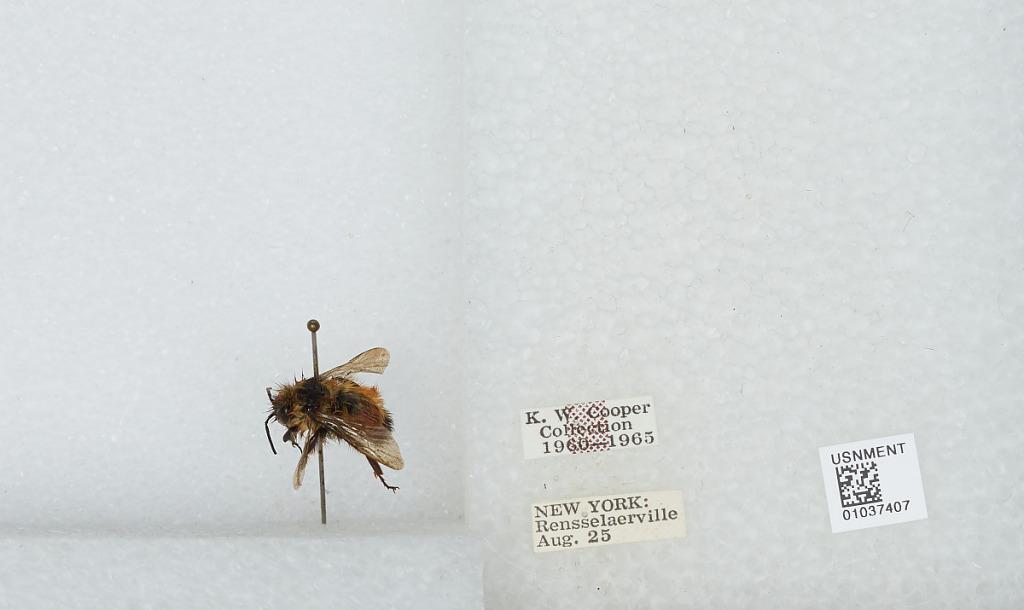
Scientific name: Bombus (Pyrobombus) ternarius Say
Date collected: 1925-8-
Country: United States
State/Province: New York
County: Albany
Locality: Rensselaerville
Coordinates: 42.5162, -74.1379